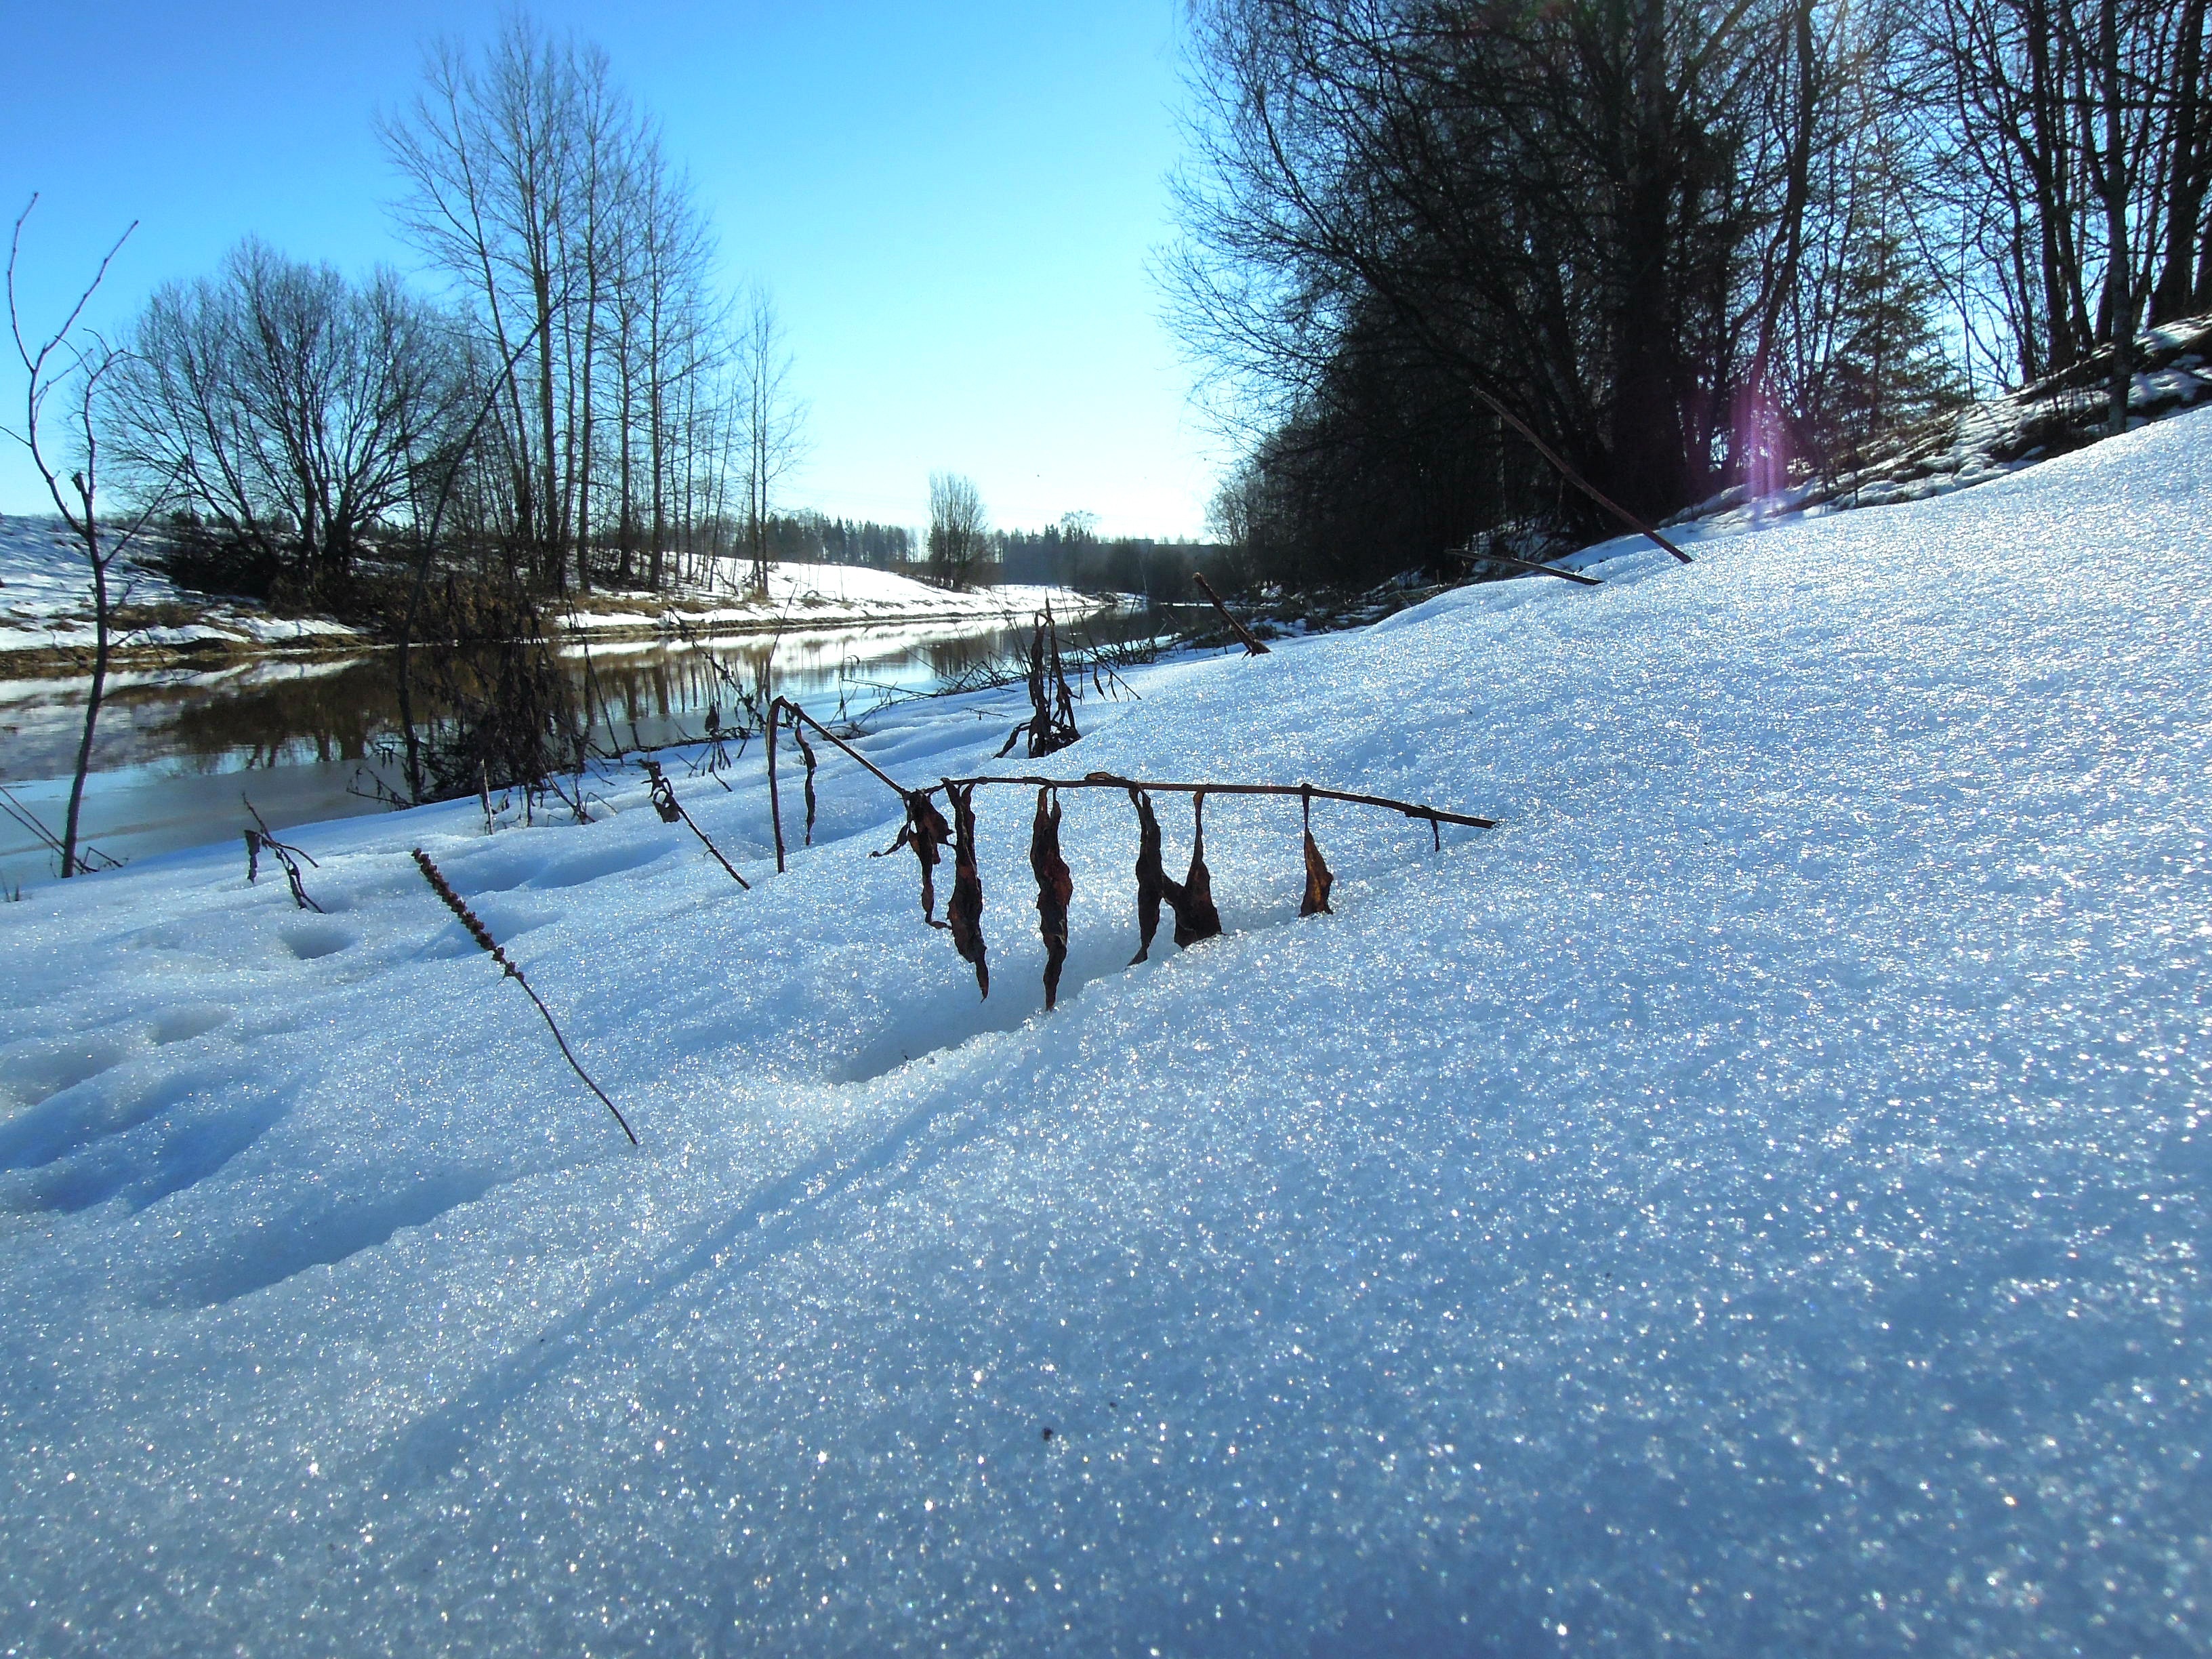
beach, landscape, water, snow, winter, sky, weather, blue, season, blue sky, sunny, clouds, footwear, piste, freezing, vantaa, finnish, nature photo, vantaa river, nordic skiing, the opposite shore